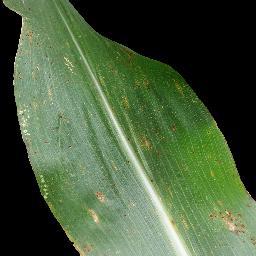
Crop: corn
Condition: (maize)_common_rust